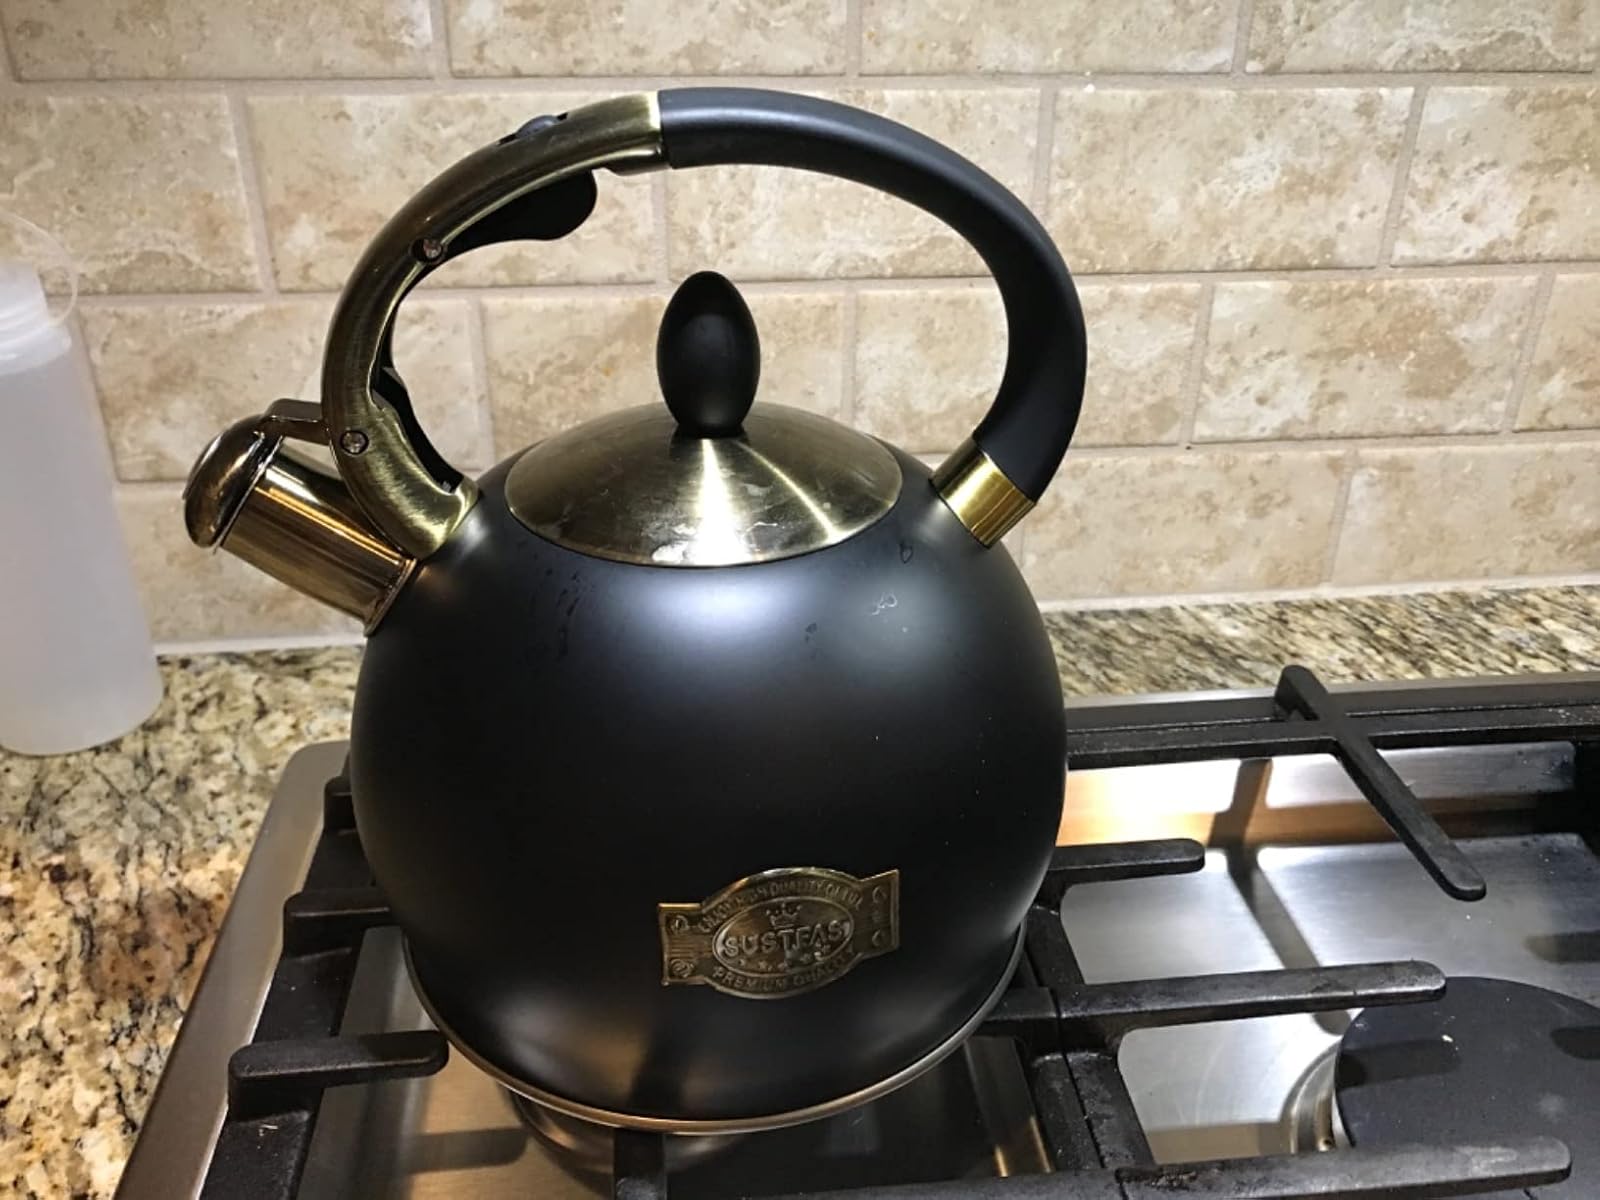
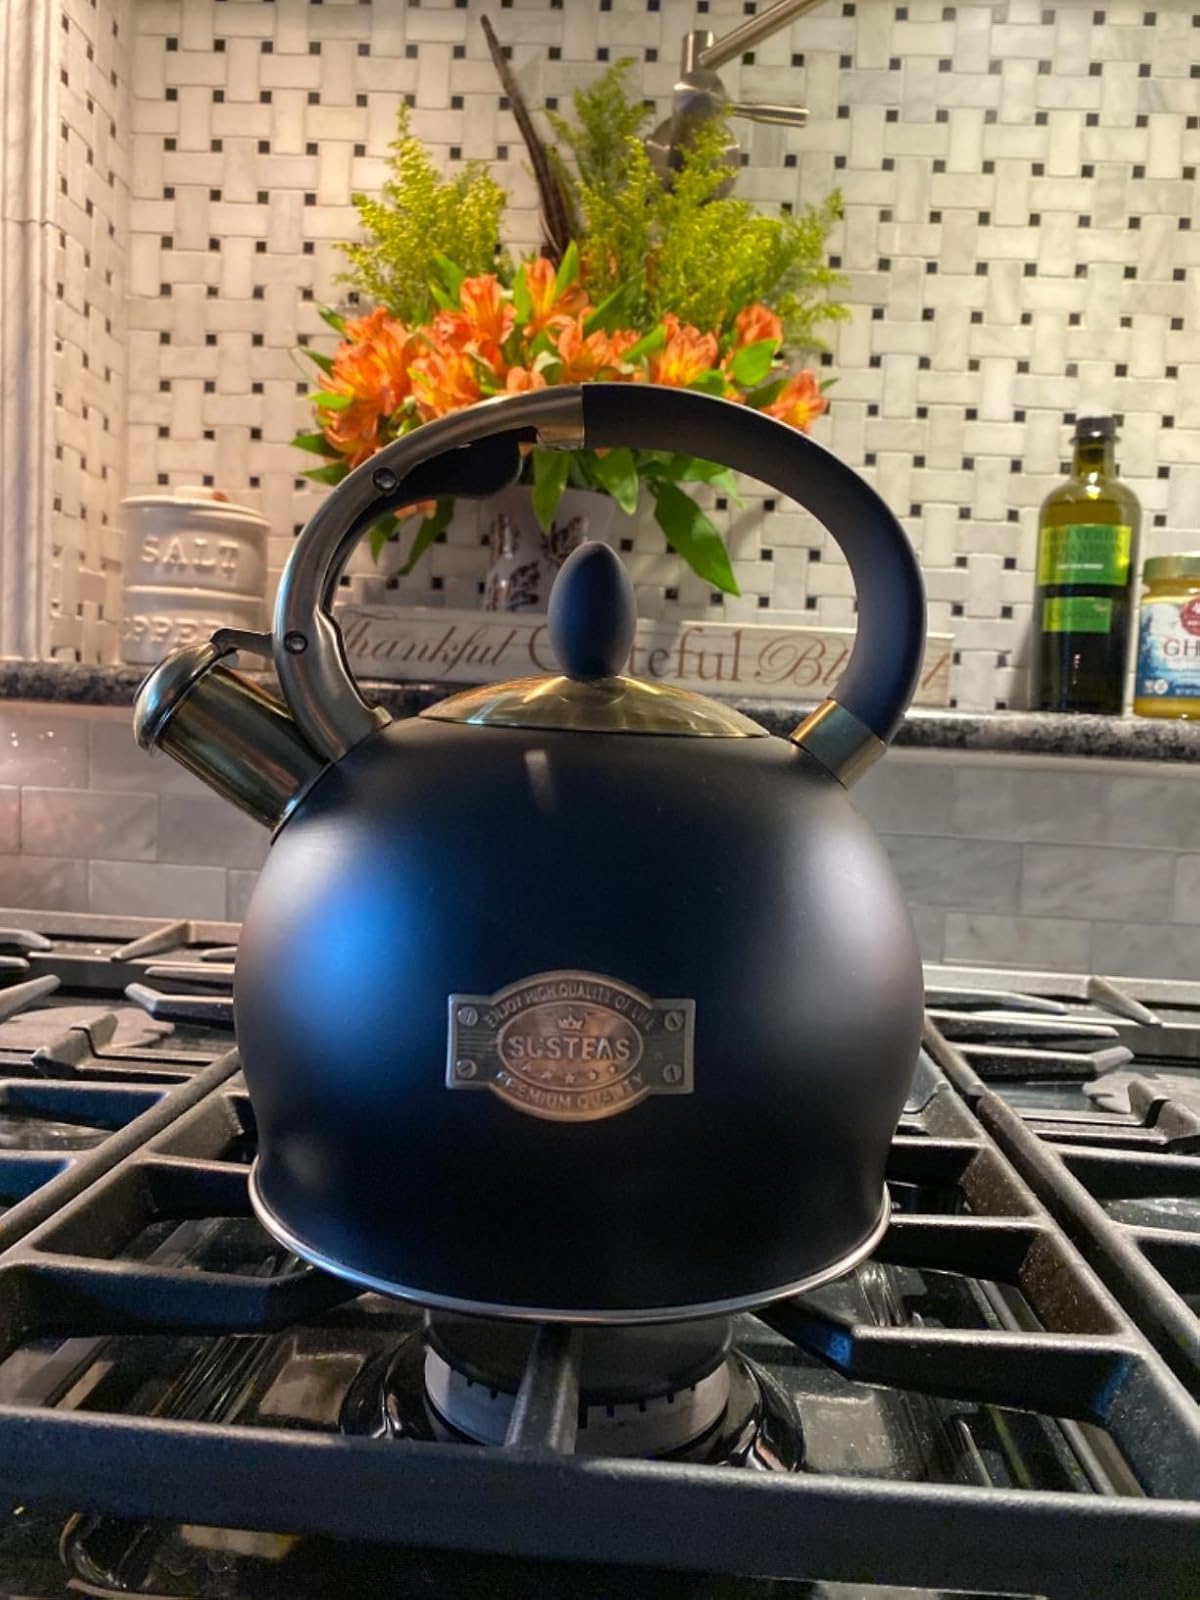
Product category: items_kettle
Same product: yes